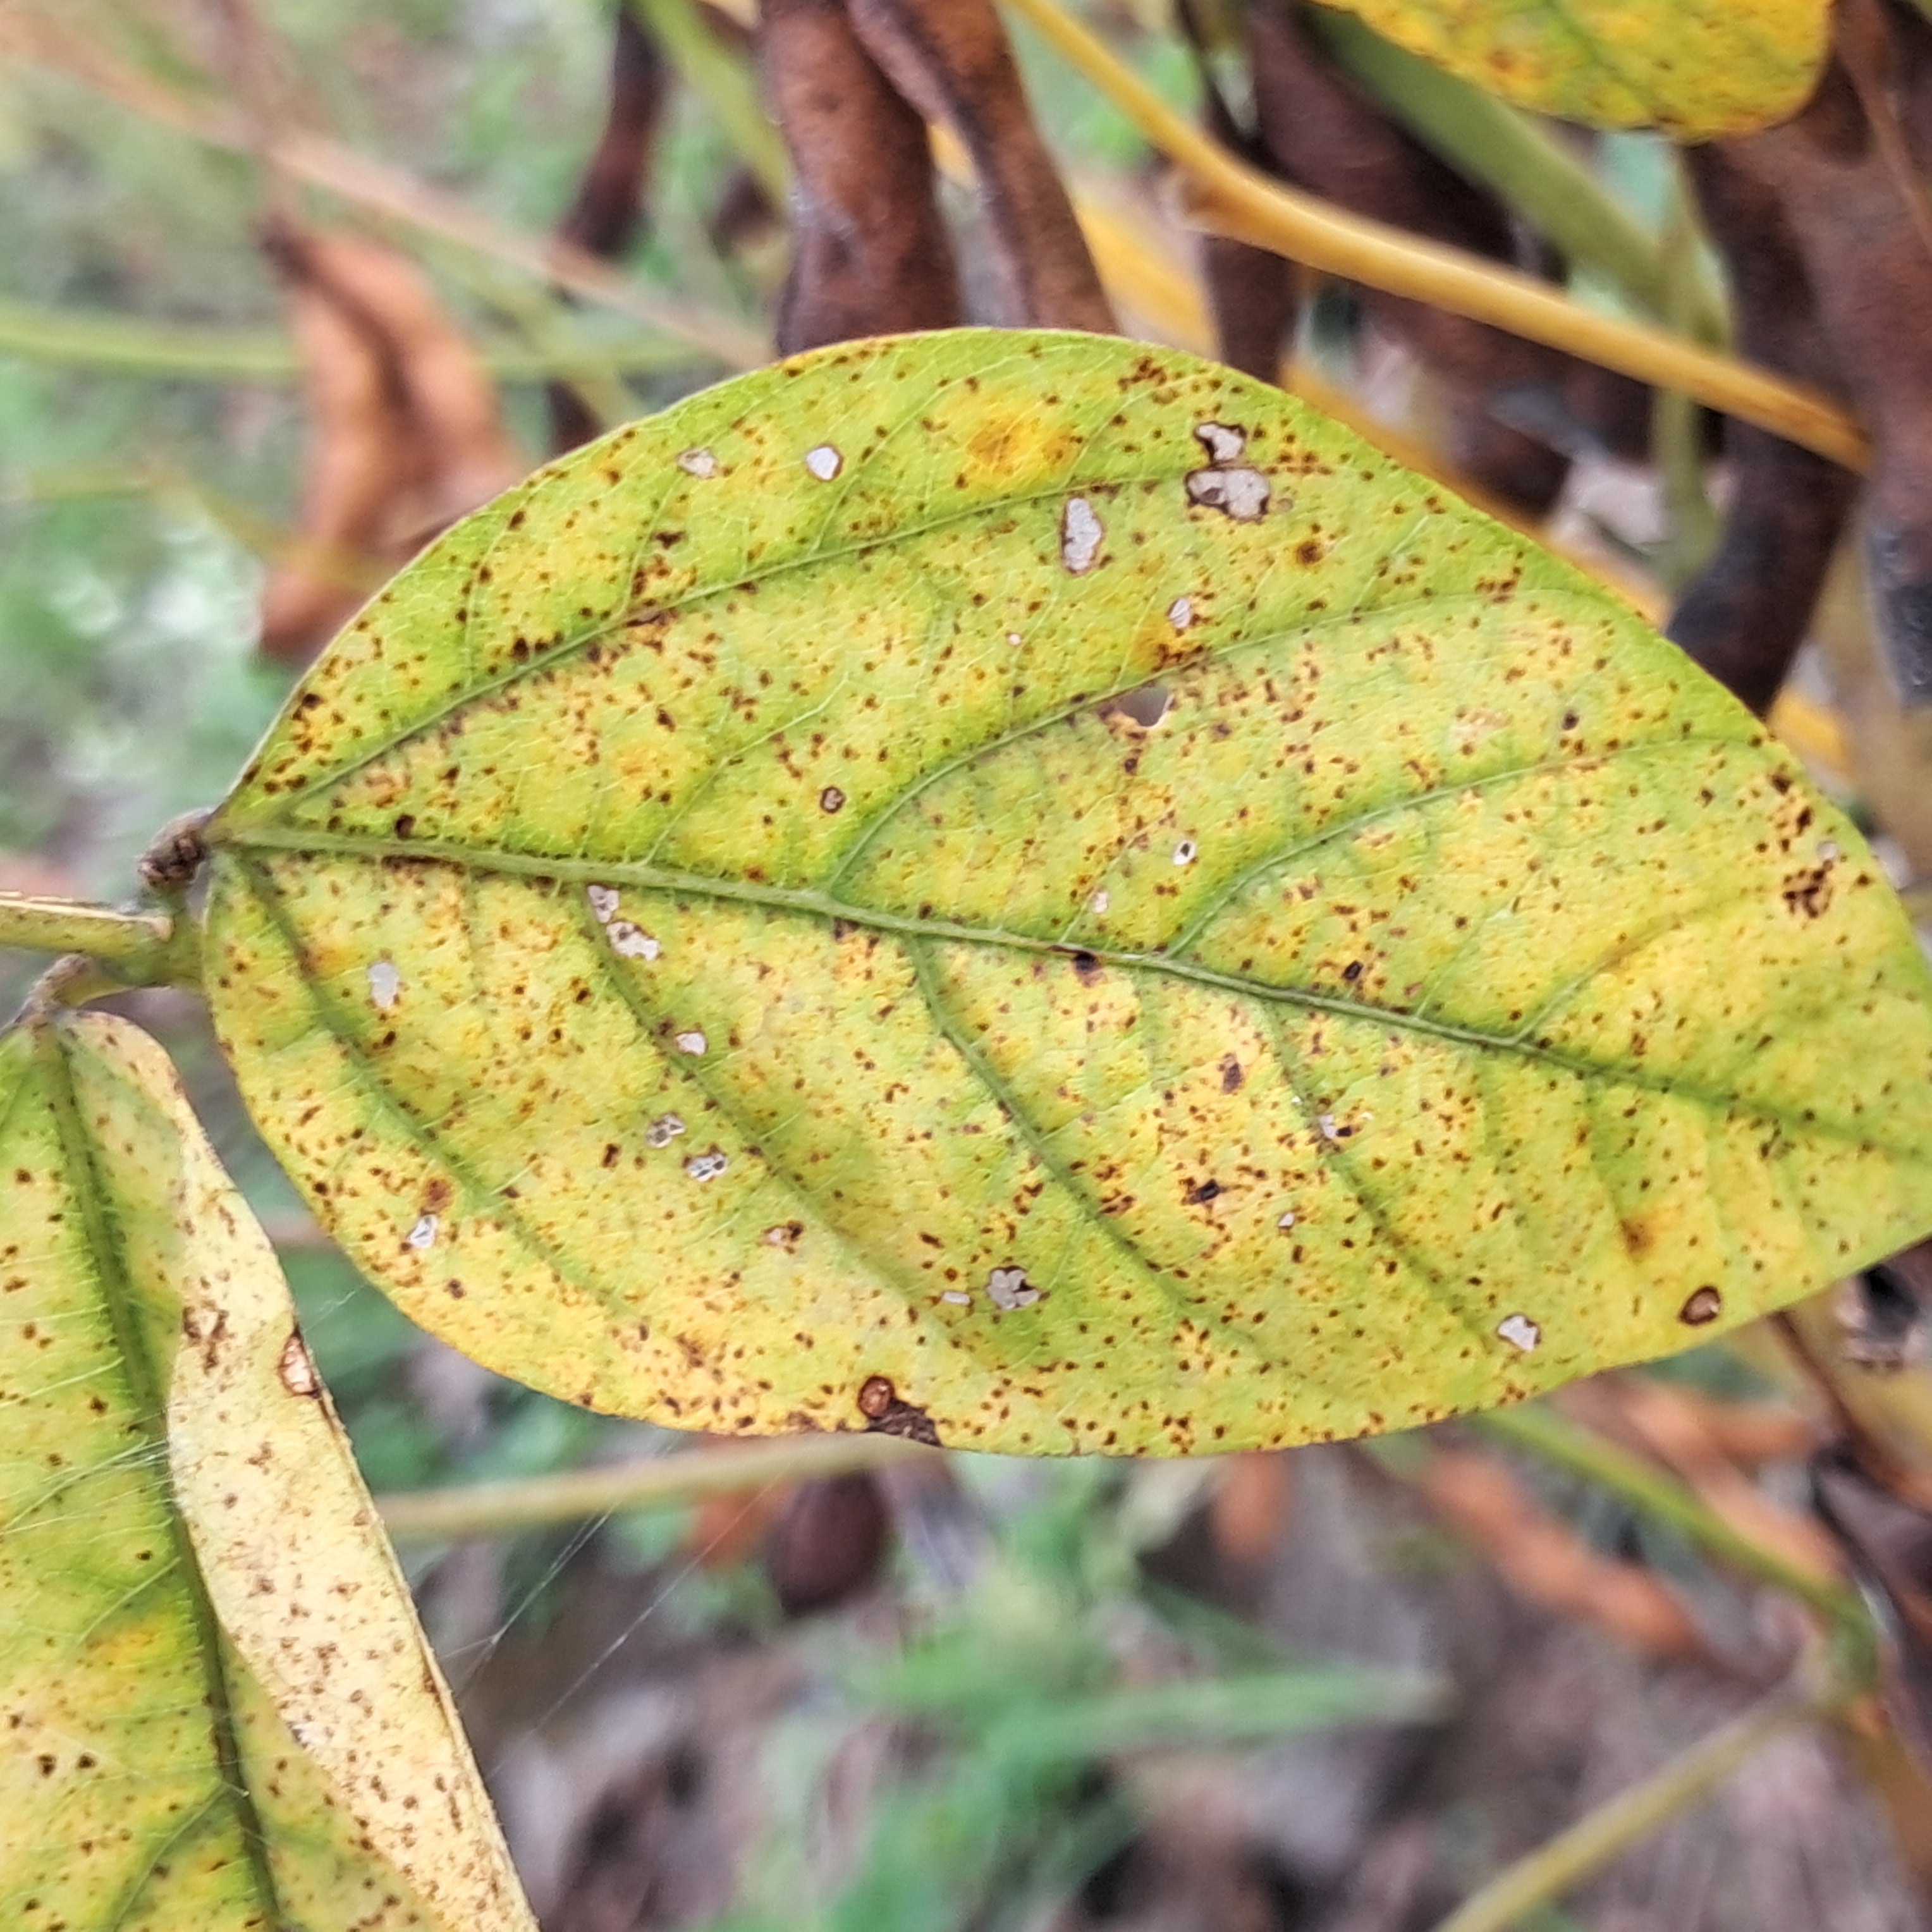
Label: Spectoria_Brown_Spot